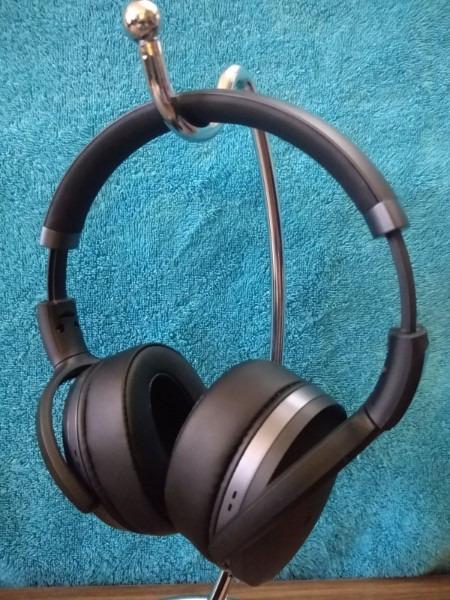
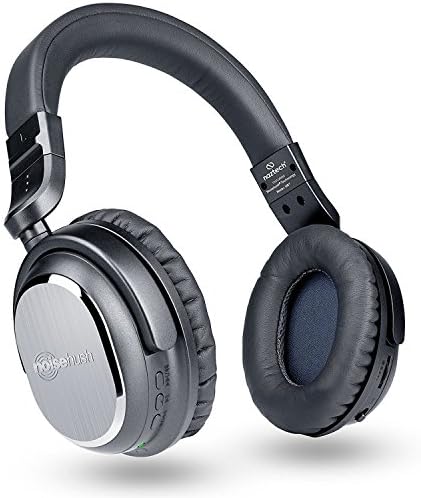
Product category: headphones
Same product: no